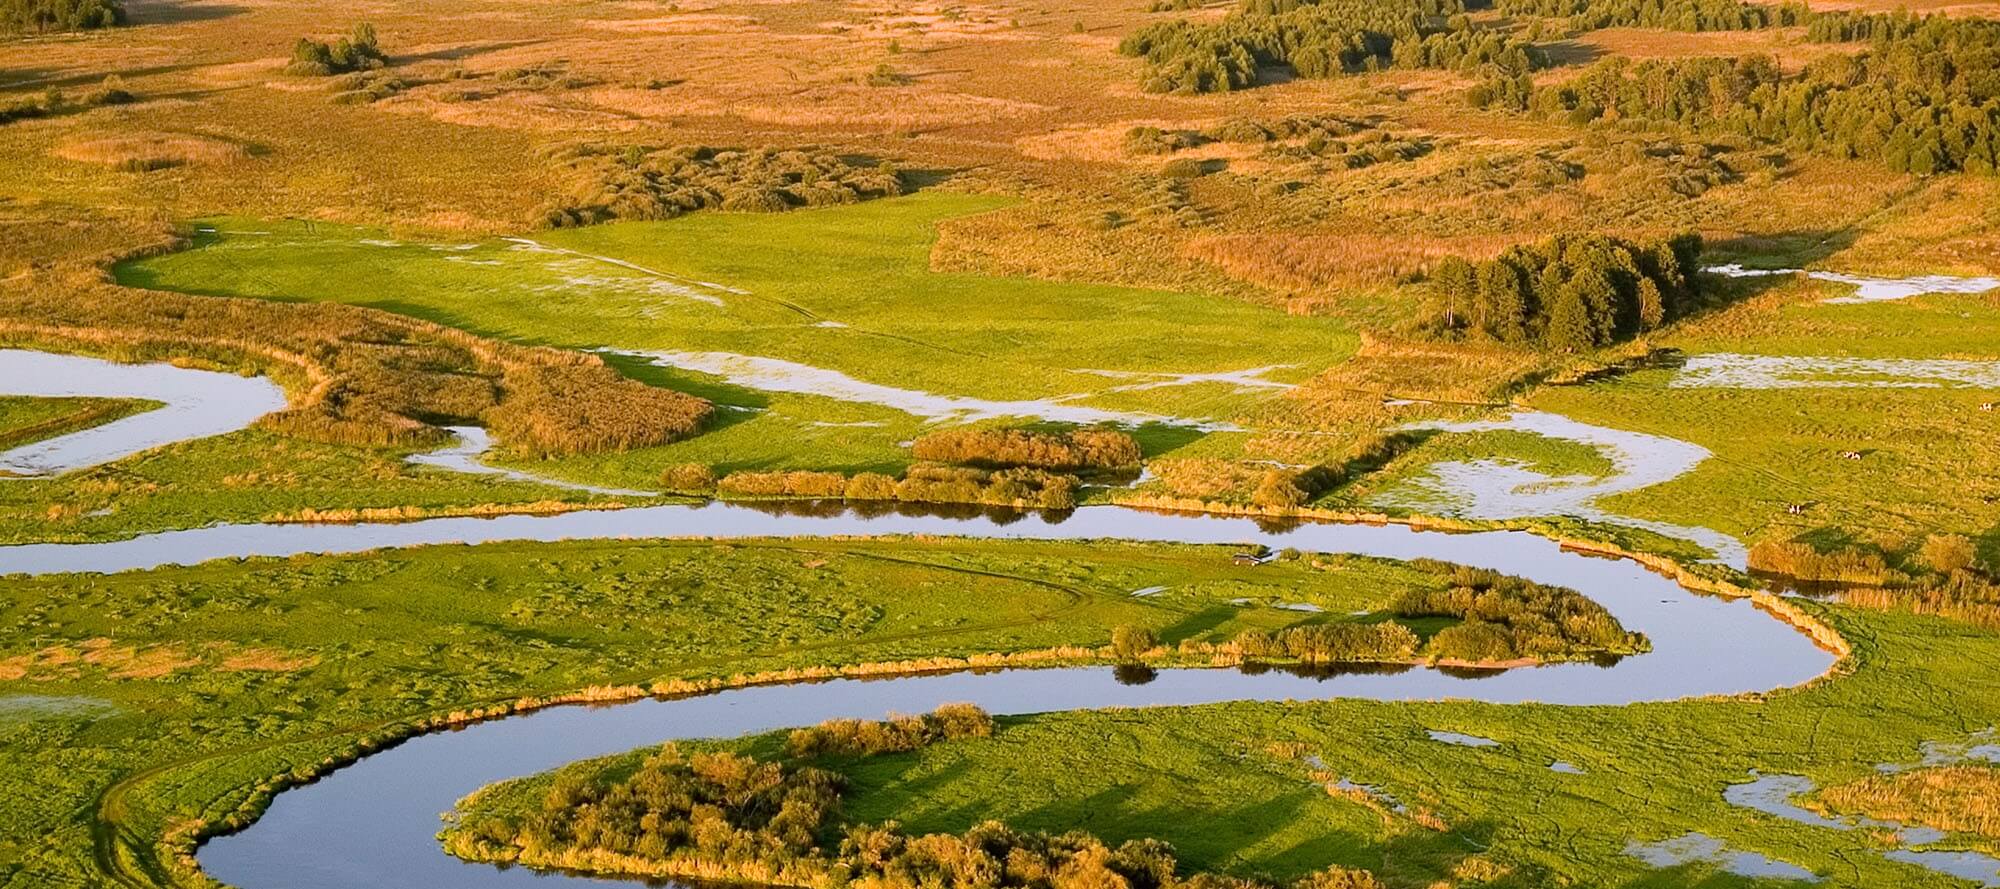
park, water, water resources, plant, ecoregion, natural landscape, natural environment, fluvial landforms of streams, highland, vegetation, watercourse, bank, grass, agriculture, grassland, plain, landscape, rural area, groundcover, tidal marsh, lake, meadow, hill, Freshwater marsh, wetland, field, riparian zone, prairie, reservoir, plantation, geology, bird's eye view, pasture, salt marsh, marsh, reflection, plateau, stream, nature reserve, fell, soil, wildlife, terrace, bog, creek, fen, tree, floodplain, tundra, lake district, pond, aquatic plant, steppe, aerial photography, sport venue, algae, Raised beach, paddy field, tarn, farm, tributary, river, loch